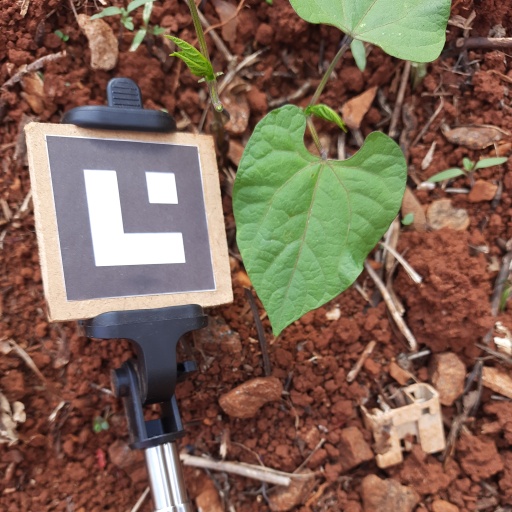
Observations: wavy surface, eating holes in the center, under cloudy sky, insect on surface